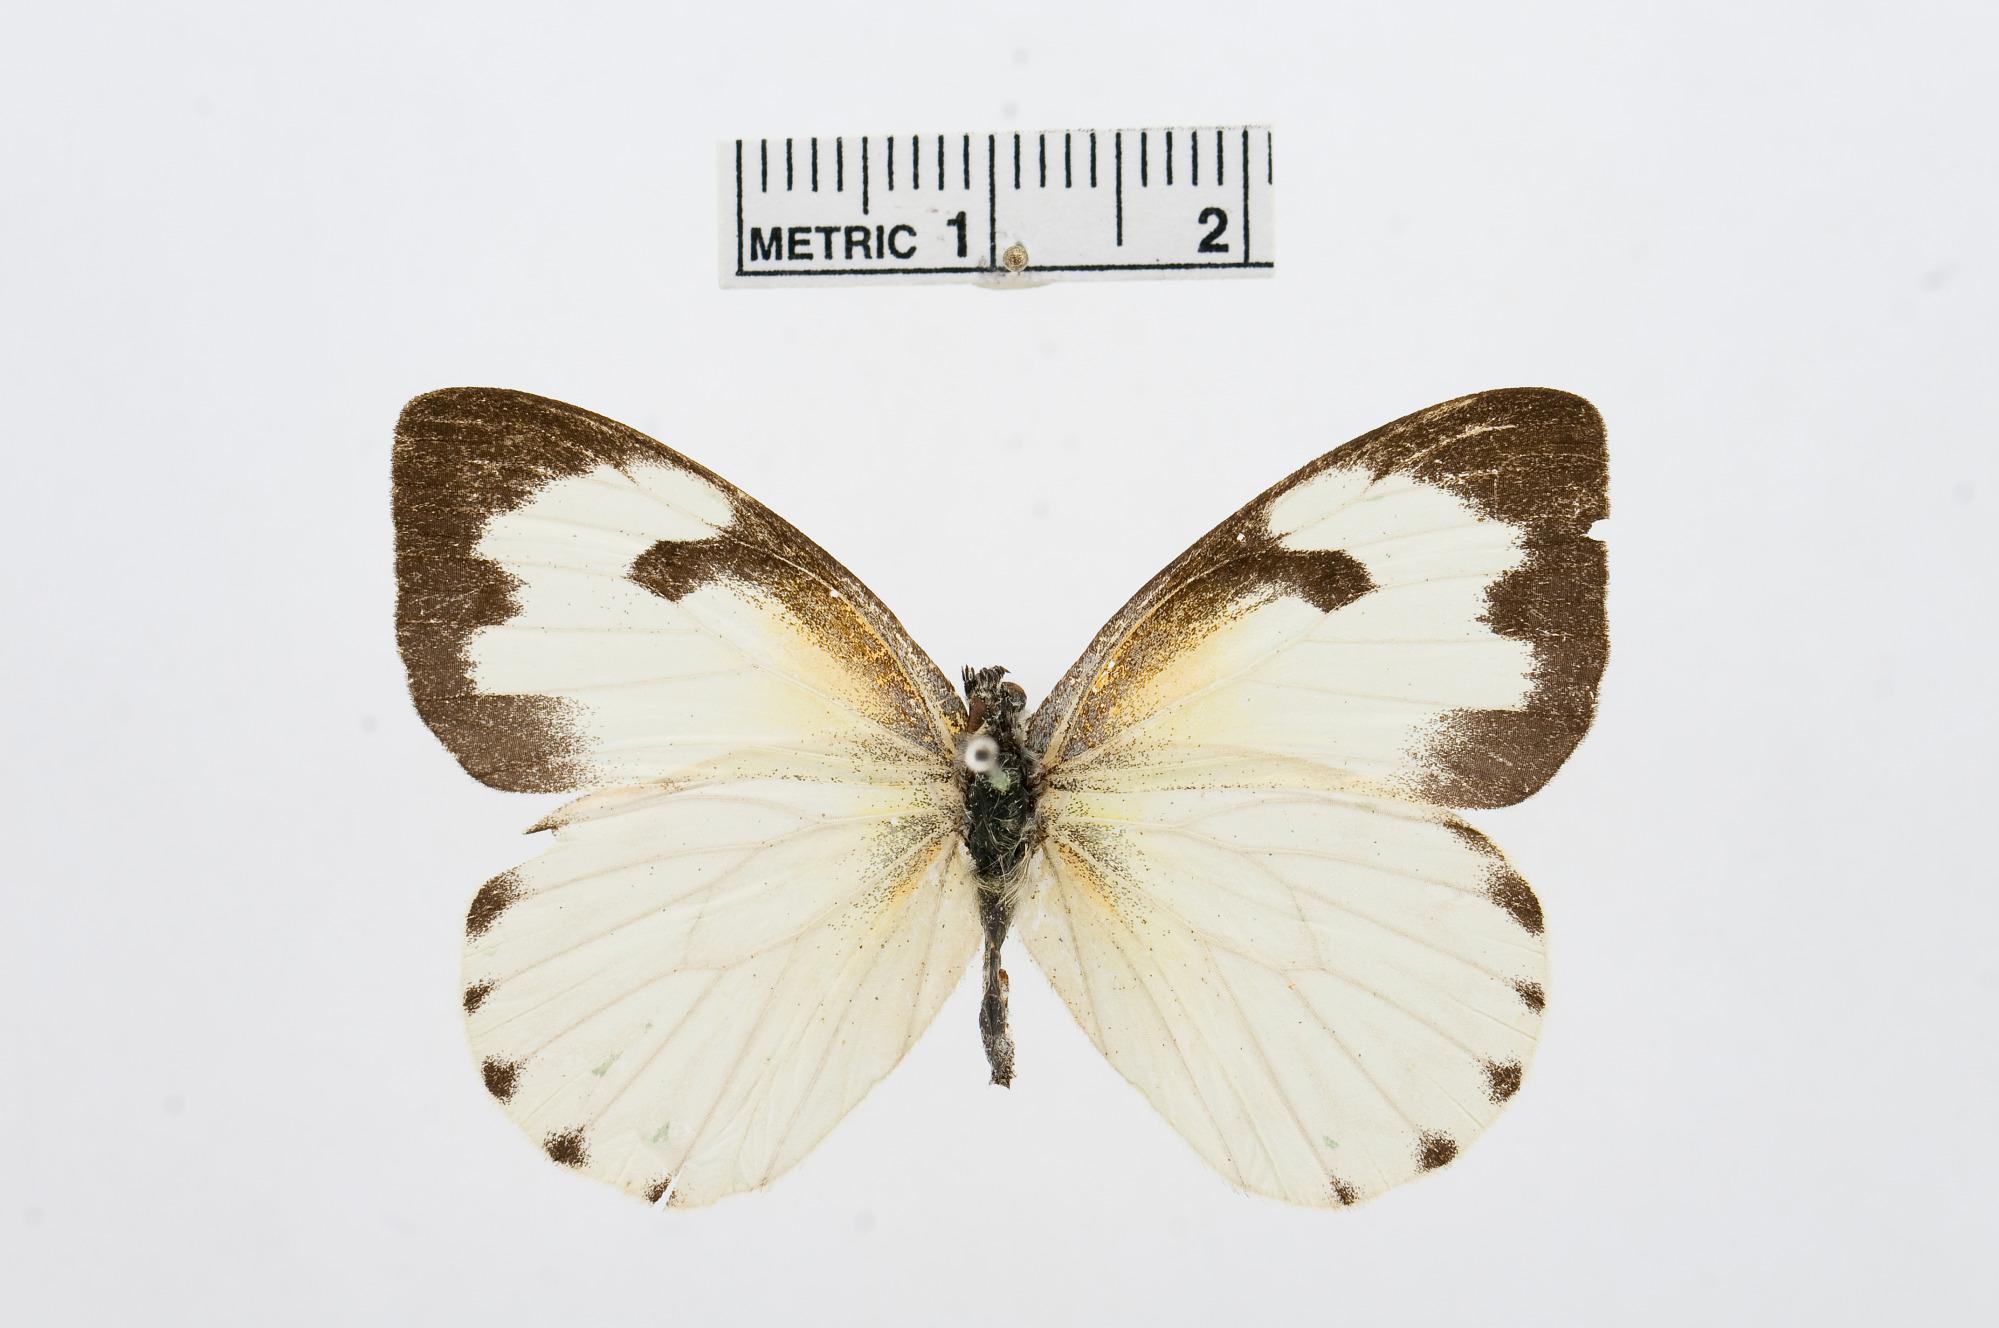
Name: Belenois victoria
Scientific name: Belenois victoria
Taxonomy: Animalia, Arthropoda, Hexapoda, Insecta, Lepidoptera, Pieridae, Pierinae